Abraham van den Hecken the Younger

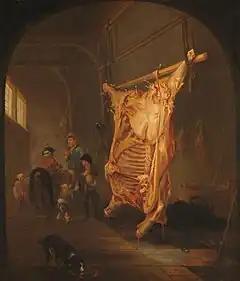
"The slaughtered ox", Rijksmuseum

Abraham van den Hecken or Abraham van den Hecken the Younger (Antwerp, 1616 - between 1655 and 1669) was a Dutch-Flemish painter. He is known for his genre pieces, religious and historical scenes, portraits and still lifes.